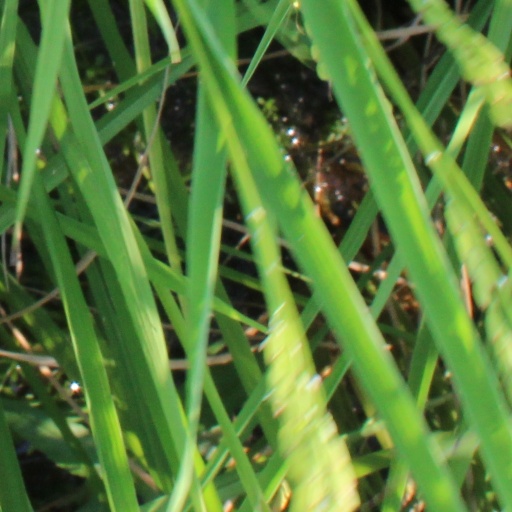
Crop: rice